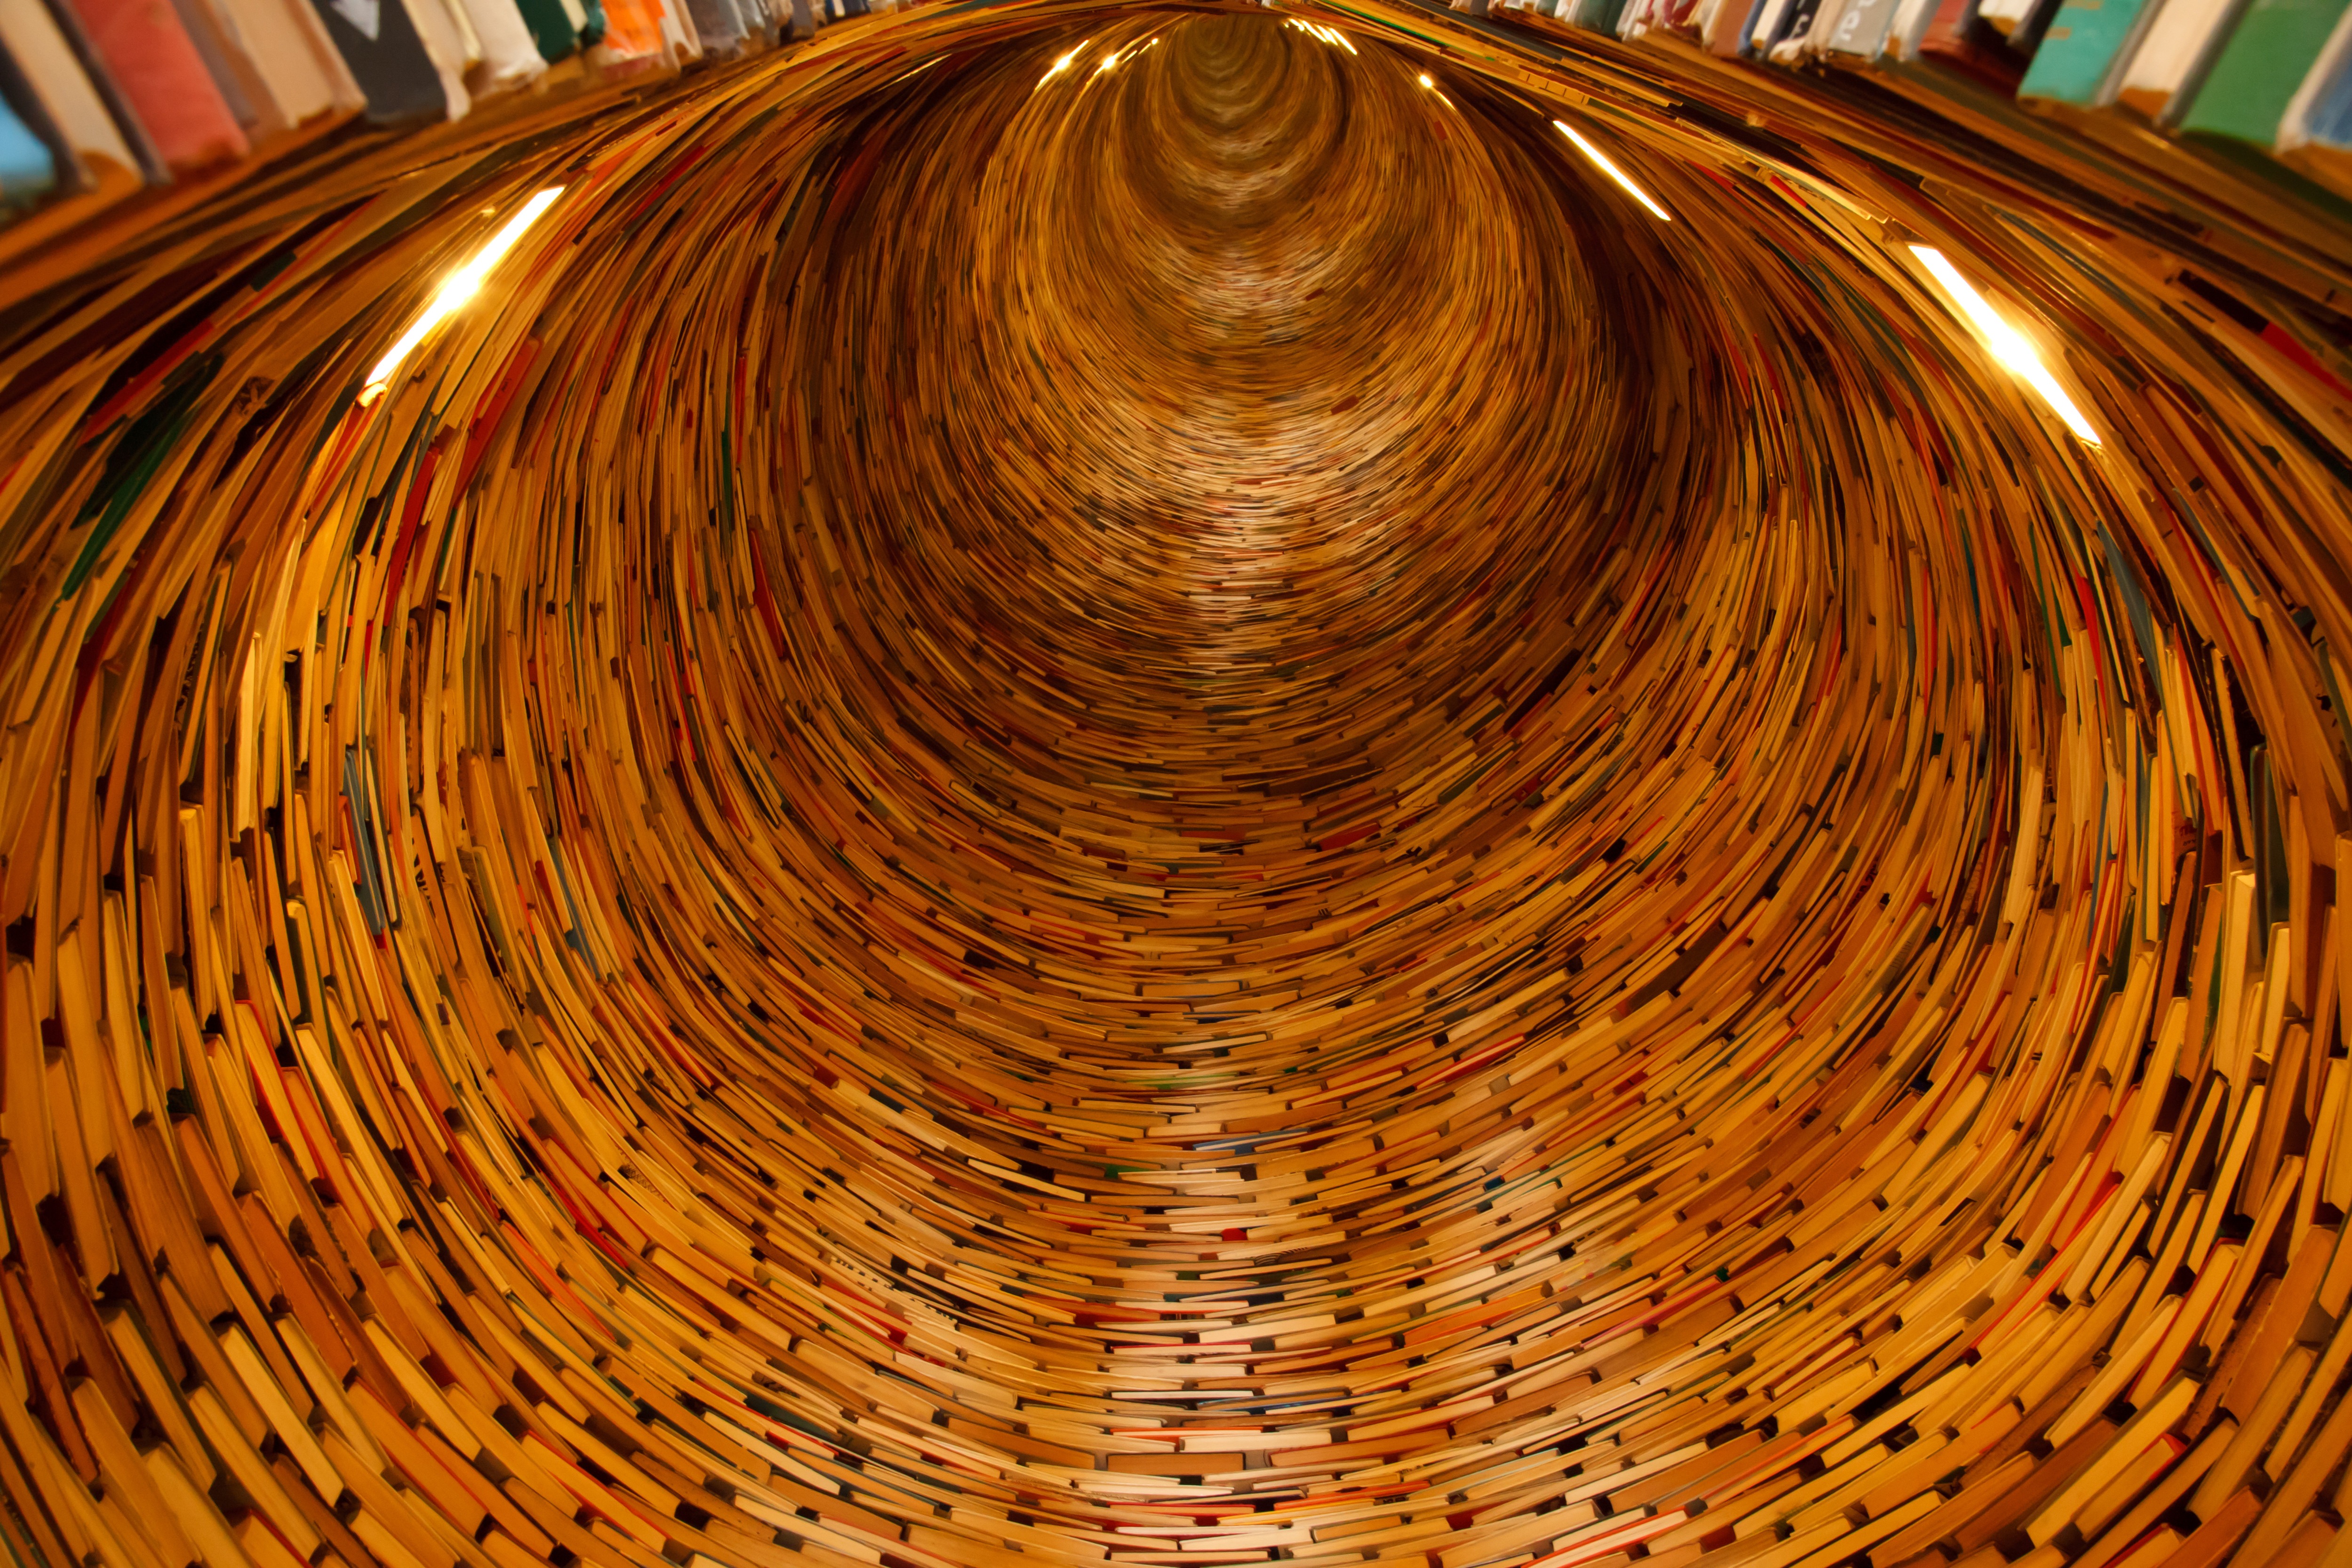
wood, tunnel, reading, endless, prague, stack, circle, swirl, education, study, library, books, university, symmetry, school, learn, shape, many, wisdom, knowledge, man made object, bottomless